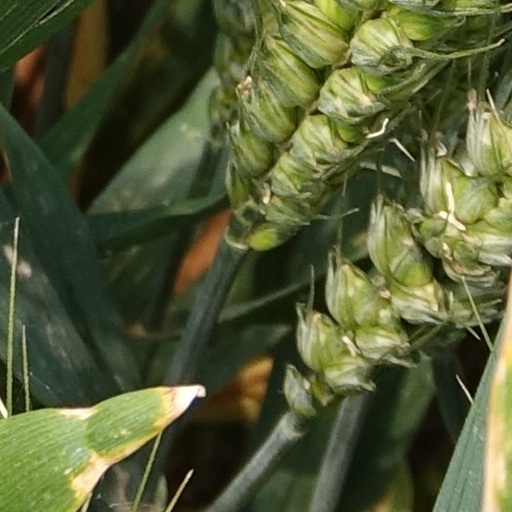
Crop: wheat